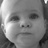
Emotion: neutral